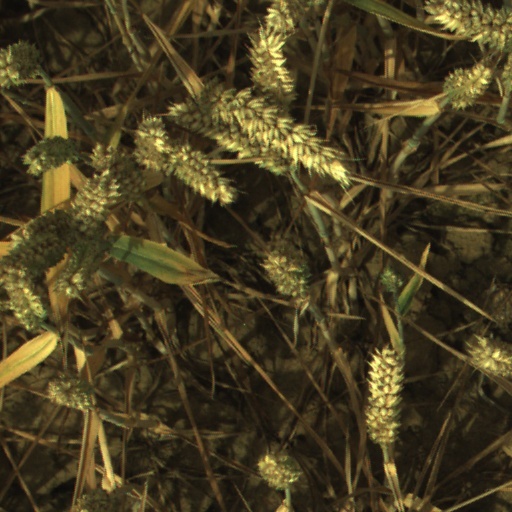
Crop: wheat